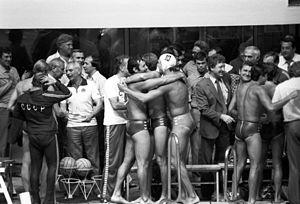
Le tournoi de water-polo aux Jeux olympiques d'été de 1980 se tient à Moscou, en Union soviétique, du 20 au 29 juillet 1980. Il s'agit de la dix-huitième édition de ce tournoi depuis son apparition au sein du programme olympique lors des Jeux de 1900 ayant eu lieu à Paris.